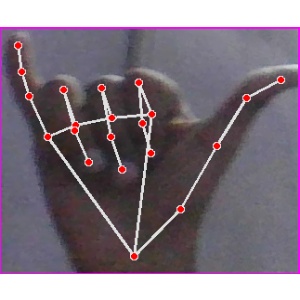
अक्षर: य